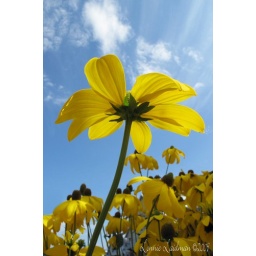
Crouched down low to get this angle...the sky was gorgeous-and the yellow just stood out brilliantly in the sun.